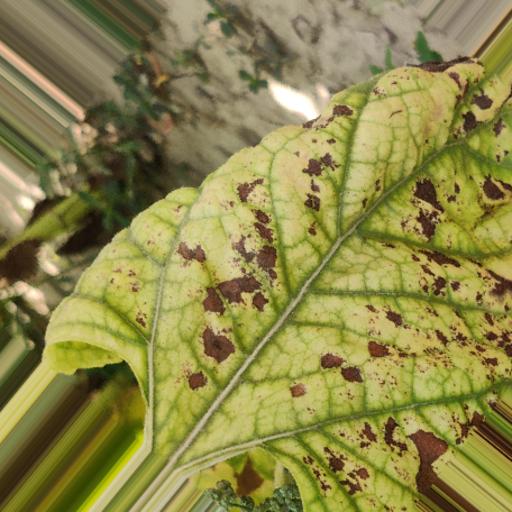
Label: Leaf_scars